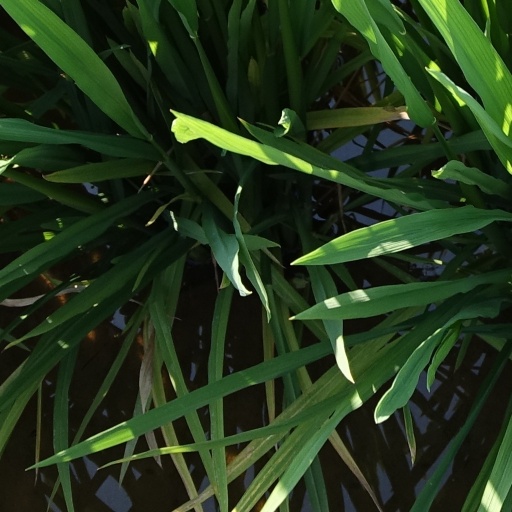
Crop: rice